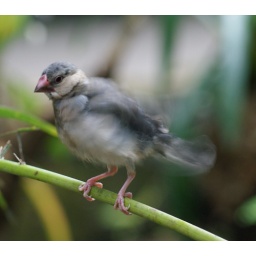
These are free flying birds in the Tropical House